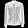
Label: Coat